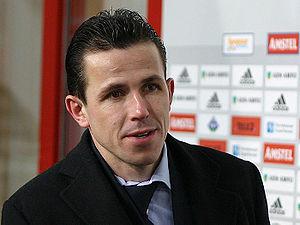
Tomáš Galásek, né le 15 janvier 1973 à Frýdek-Místek, est un entraîneur et ancien footballeur international tchèque. Il jouait au poste de milieu de terrain défensif avec l'équipe de Tchéquie et l'Ajax Amsterdam. Il fait partie du Club van 100.